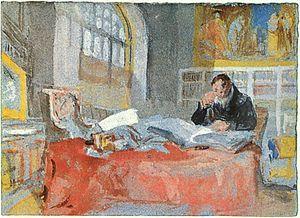
Joseph Mallord William Turner, plus connu sous le nom de William Turner ou de ses initiales J. M. W. Turner, né vers le 23 avril 1775 à Londres et mort le 19 décembre 1851 dans la même ville, est un peintre, aquarelliste et graveur britannique.